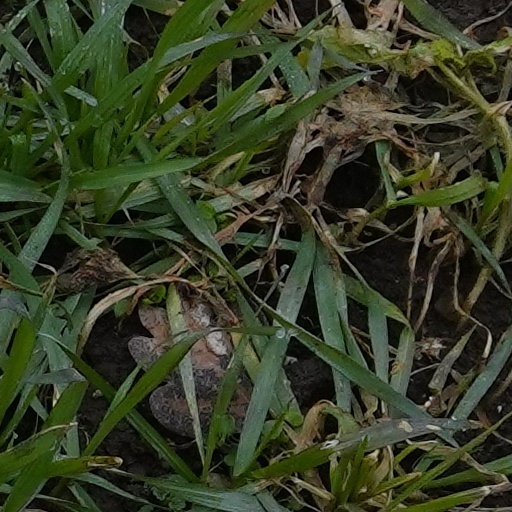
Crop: wheat